Pavel Alexandrovich Stroganov

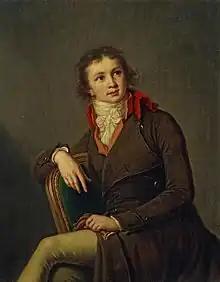
Portrait of Count Stroganov, by Élisabeth Vigée-Lebrun, 1790s

Count Stroganov was born on 18 June 1772 in Paris, and was called "Popo" in his family. He was a son of Alexander Sergeyevich Stroganov and, his second wife, Princess Ekaterina Petrovna Trubetskaya (daughter of Prince Peter Nikitich Trubetskoy). His godfather was the Russian Emperor Paul I, and his childhood friend was the future Tsar Alexander I. His father was a Count of the Holy Roman Empire, who later became a Count of the Russian Empire. After his father's death in 1811, Pavel, as the only son, inherited his father's entire fortune.